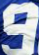
Number: 9